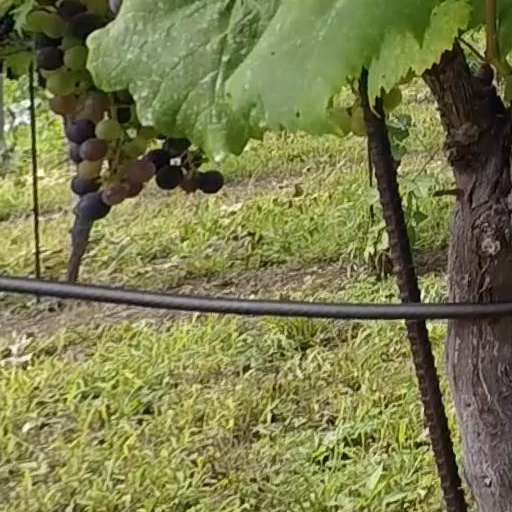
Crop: grape